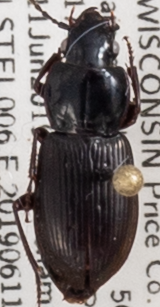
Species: Pterostichus pensylvanicus
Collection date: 2019-06-11
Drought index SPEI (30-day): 0.904
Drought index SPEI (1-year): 2.09
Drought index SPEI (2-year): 1.594